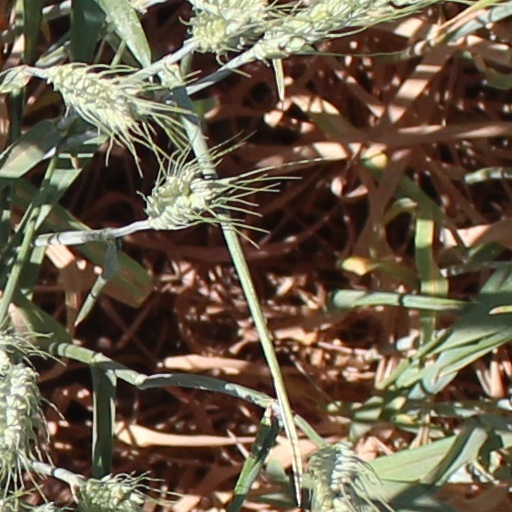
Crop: wheat